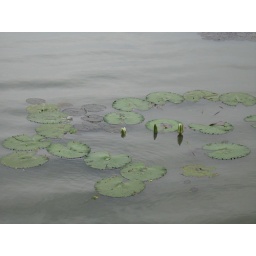
Lily-common water plant in the Philippines